Virtual keyboard

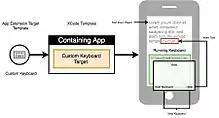
Apple iOS UIInputViewController

The Android SDK provides an "InputMethodService". This service provides a standard implementation of an input method, enabling the Android development community to implement their own keyboard layouts. The InputMethodService ships with it on Keyboard View. While the InputMethodService can be used to customize key and gesture inputs, the Keyboard Class loads an XML description of a keyboard and stores the attributes of the keys.